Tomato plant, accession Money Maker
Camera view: tilt-top (135 deg); turntable rotation: 0 degrees
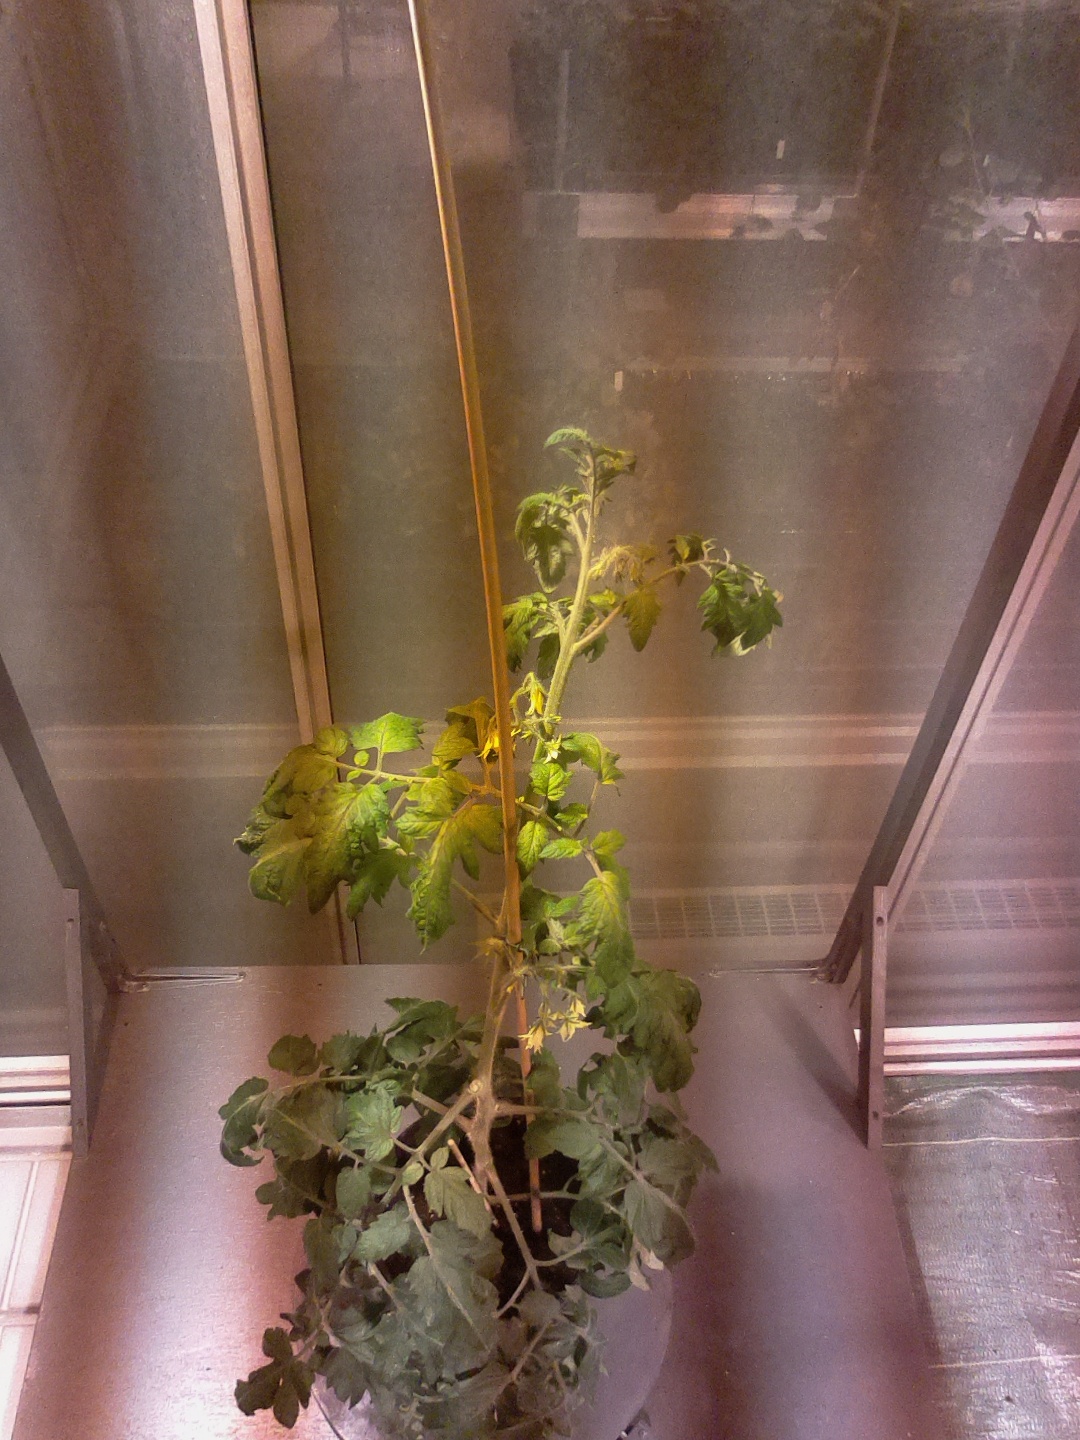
BBCH growth stage 69: End of flowering, 90%-100% of flowers open, more petals falling